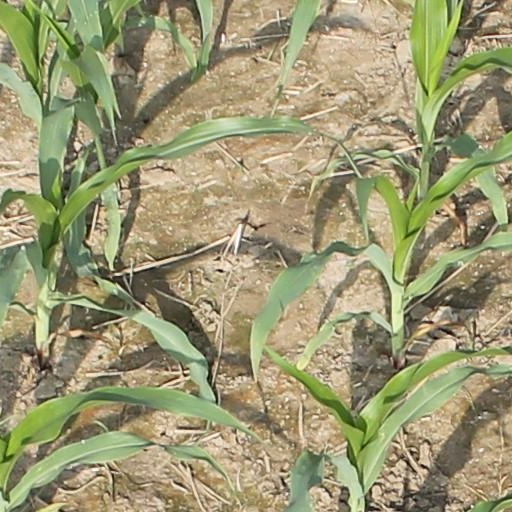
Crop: maize; corn